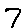
Label: 7